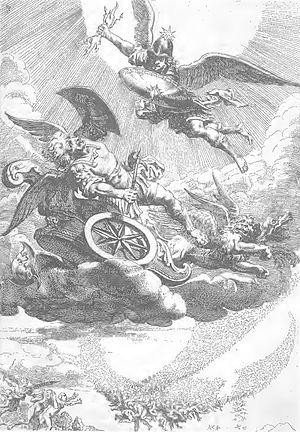
Lucifer est un nom latin signifiant « porteur de lumière », composé de « lux » et « ferre ».